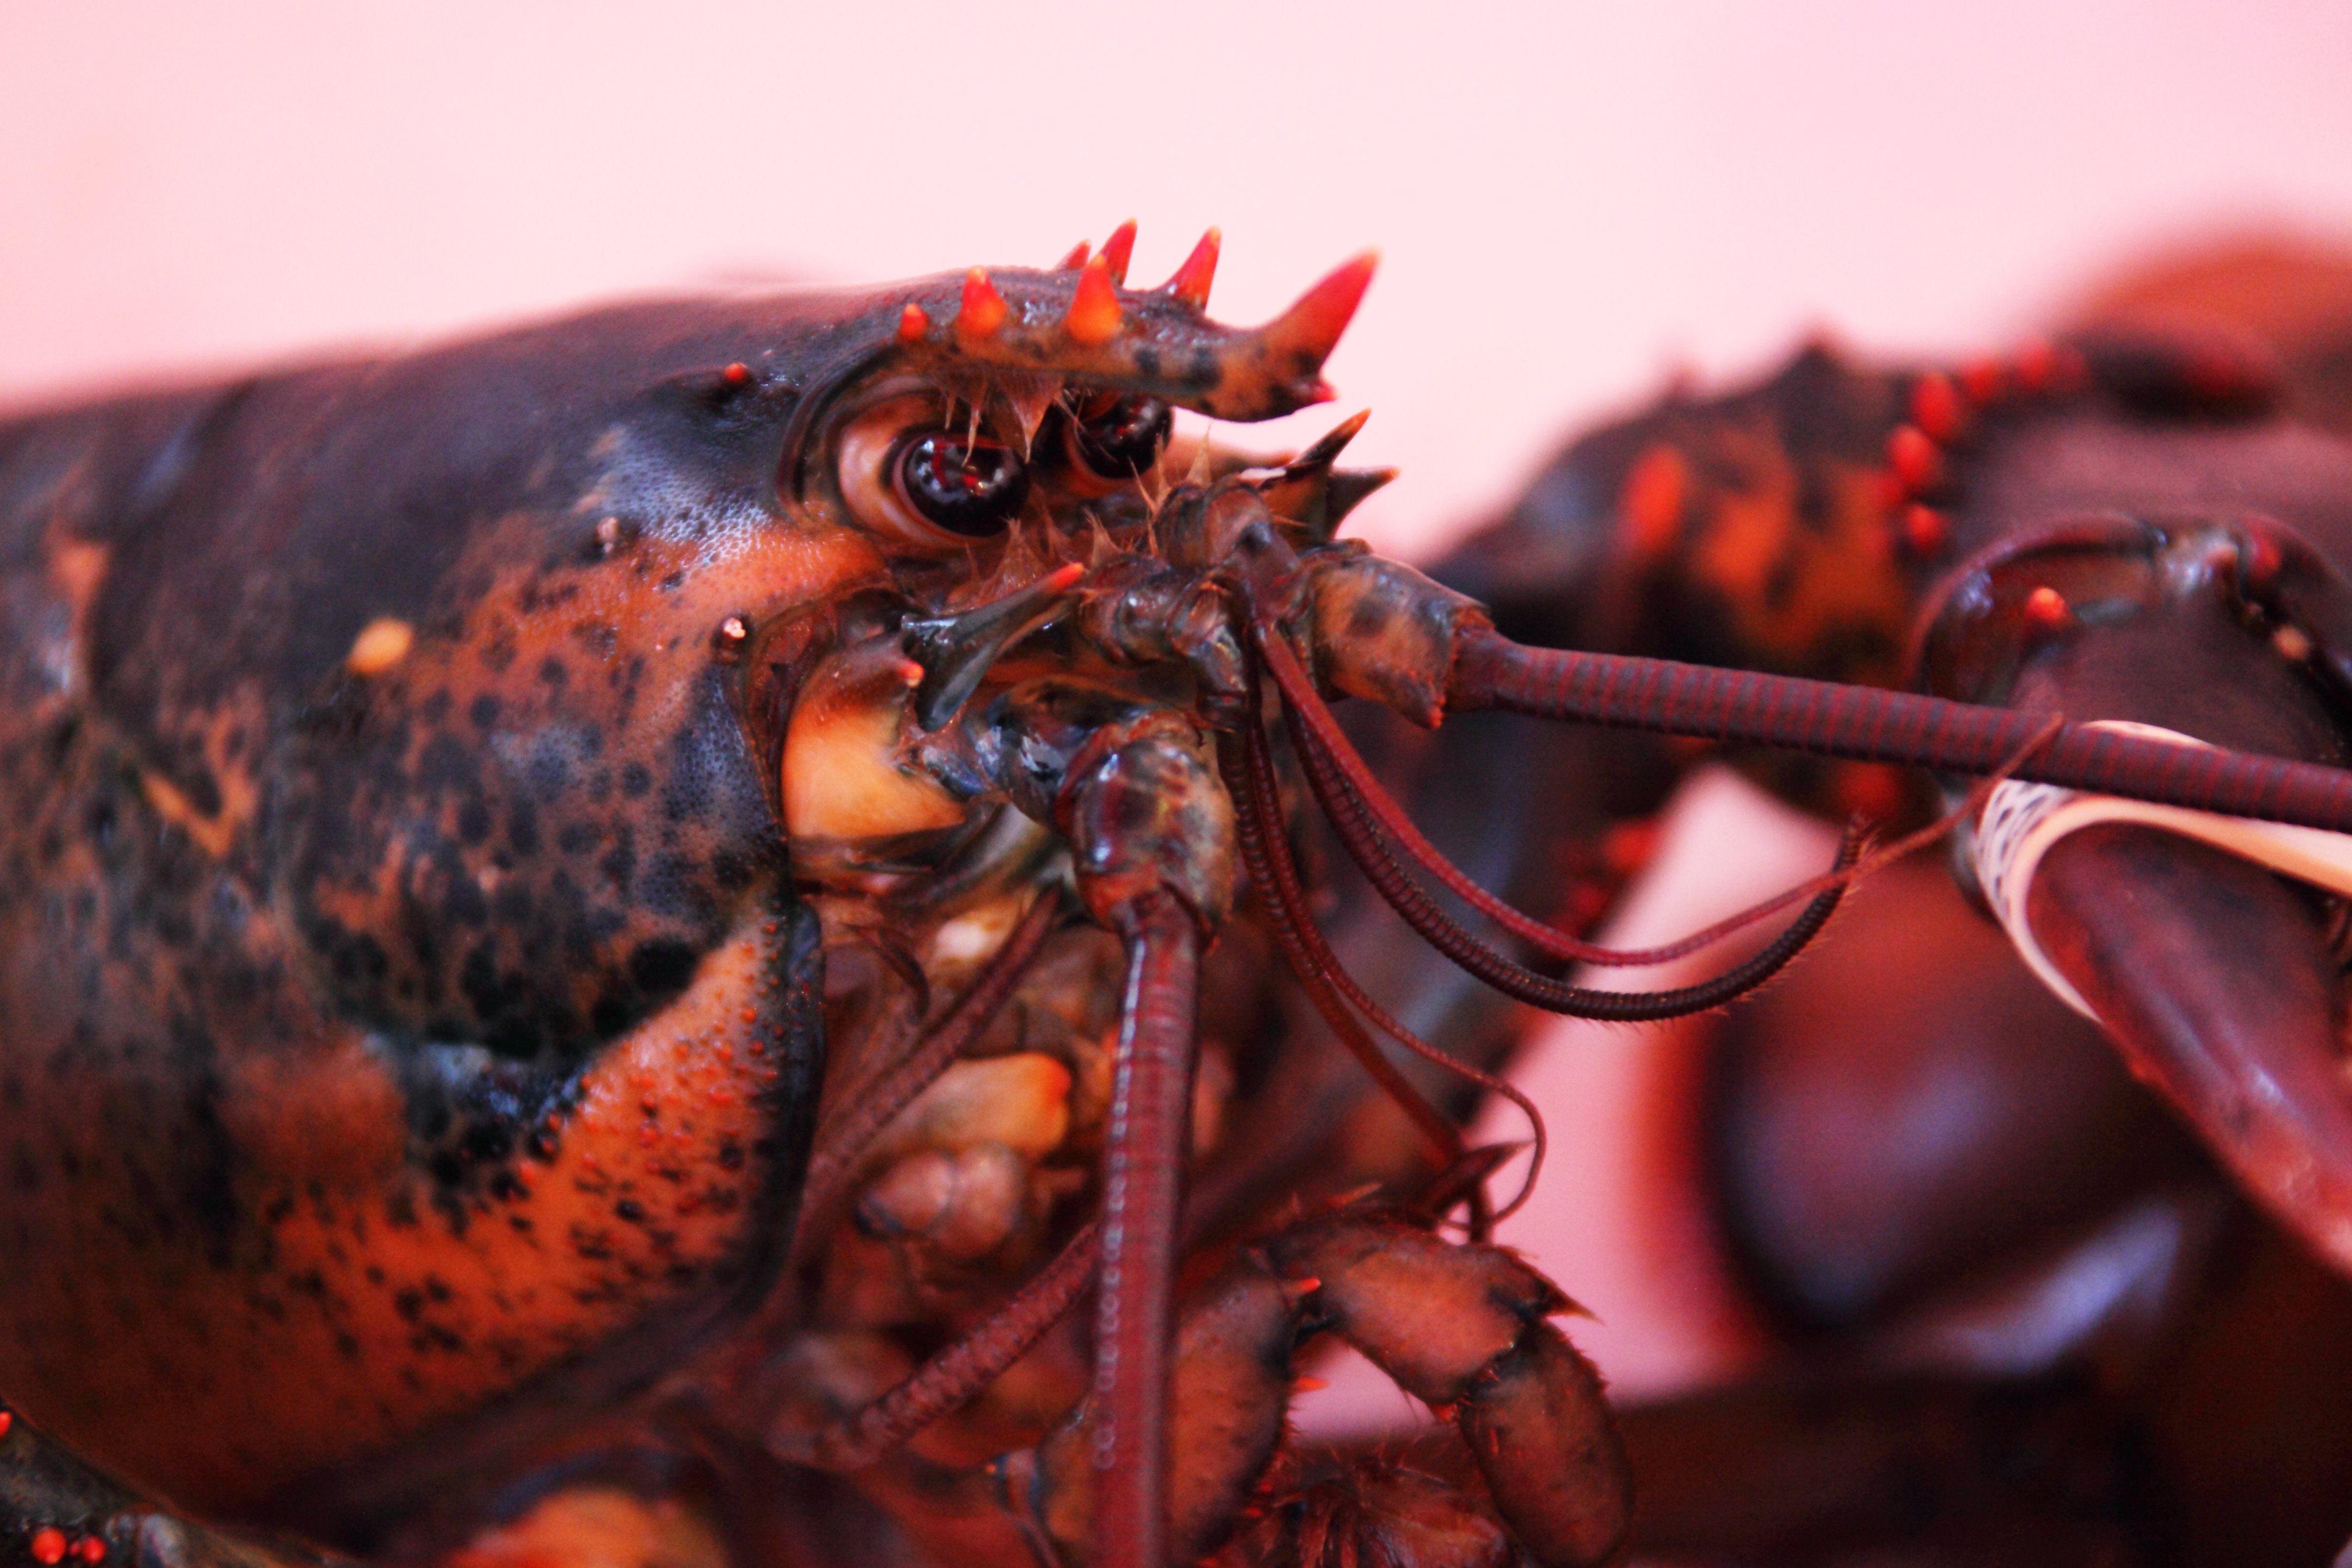
photography, animal, orange, food, red, insect, macro, seafood, fresh, invertebrate, lobster, close up, crustacean, eyes, scary, detail, body, macro photography, decapoda